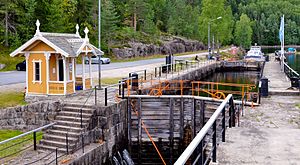
Hogga sluser
Hogga sluser
Hogga sluser er det øverste sluseanlæg i Bandakkanalen, som er den øverste og yngste af de to kanaler, som udgør Telemarkskanalen. Sluseanlægget ligger i elven Straumen ved Bandakmagasinets udløb i Nome. Løftehøjden er 7 meter fordelt på to slusekamre.